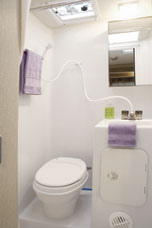
That compact bathroom is probably in a trailer or a boat.